Chucky (TV series)

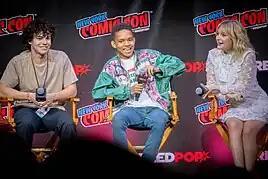
The series three main teenage actors. From left to right: Zackary Arthur as Jake Wheeler, Björgvin Arnarson as Devon Evans, and Alyvia Alyn Lind as Lexy Cross.

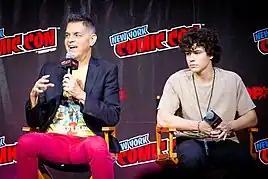
Don Mancini (left) took a somewhat autobiographical approach to Jake's character, played by Zackary Arthur (right).

On January 29, 2019, it was reported that a television series based on the "Child's Play" franchise was in development on Syfy, with Don Mancini serving as the creator and showrunner. Mancini was also expected to serve as executive producer alongside David Kirschner, Harley Peyton, and Nick Antosca. On January 11, 2020, during NBCUniversal's presentation at the TCA Winter Press Tour in Pasadena, California, it was announced that Syfy had given the production a straight-to-series order, in a deal with Universal Content Productions. While working on the show, Mancini was concerned about the potential impact the 2019 "Child's Play" reboot could have had in the franchise, speculating that, had it been a success, Universal Pictures could have decided to abandon the original film's continuity. However, the reboot film (made without Mancini's approval) did not affect the TV show, and a sequel has not been produced.